Coarse woody debris

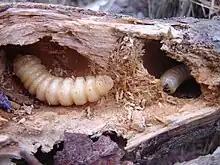
Huhu beetle larvae ("Prionoplus reticularis") consuming CWD in New Zealand

Coarse woody debris comes from natural tree mortality, plant pathology, insects, wildfire, logging, windthrows and floods.